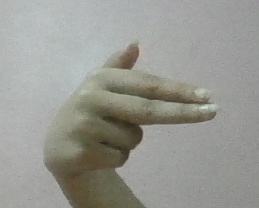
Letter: ghain